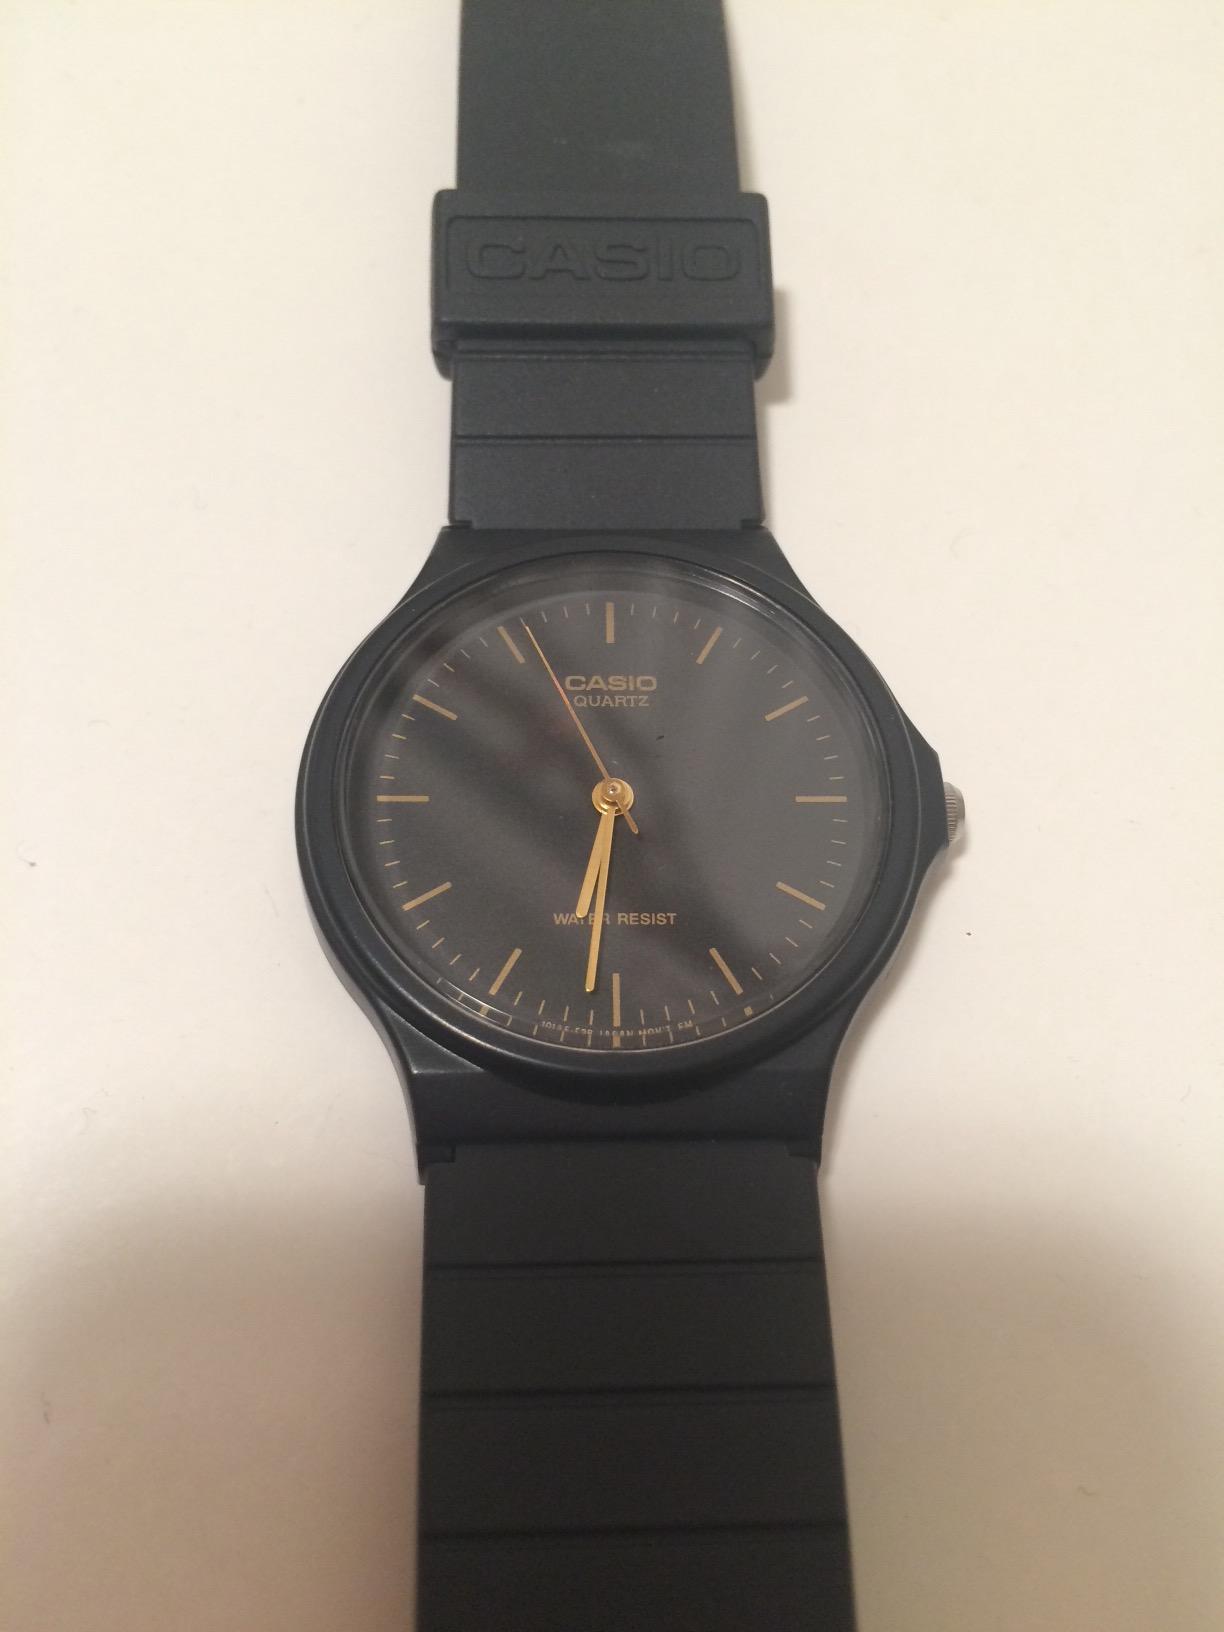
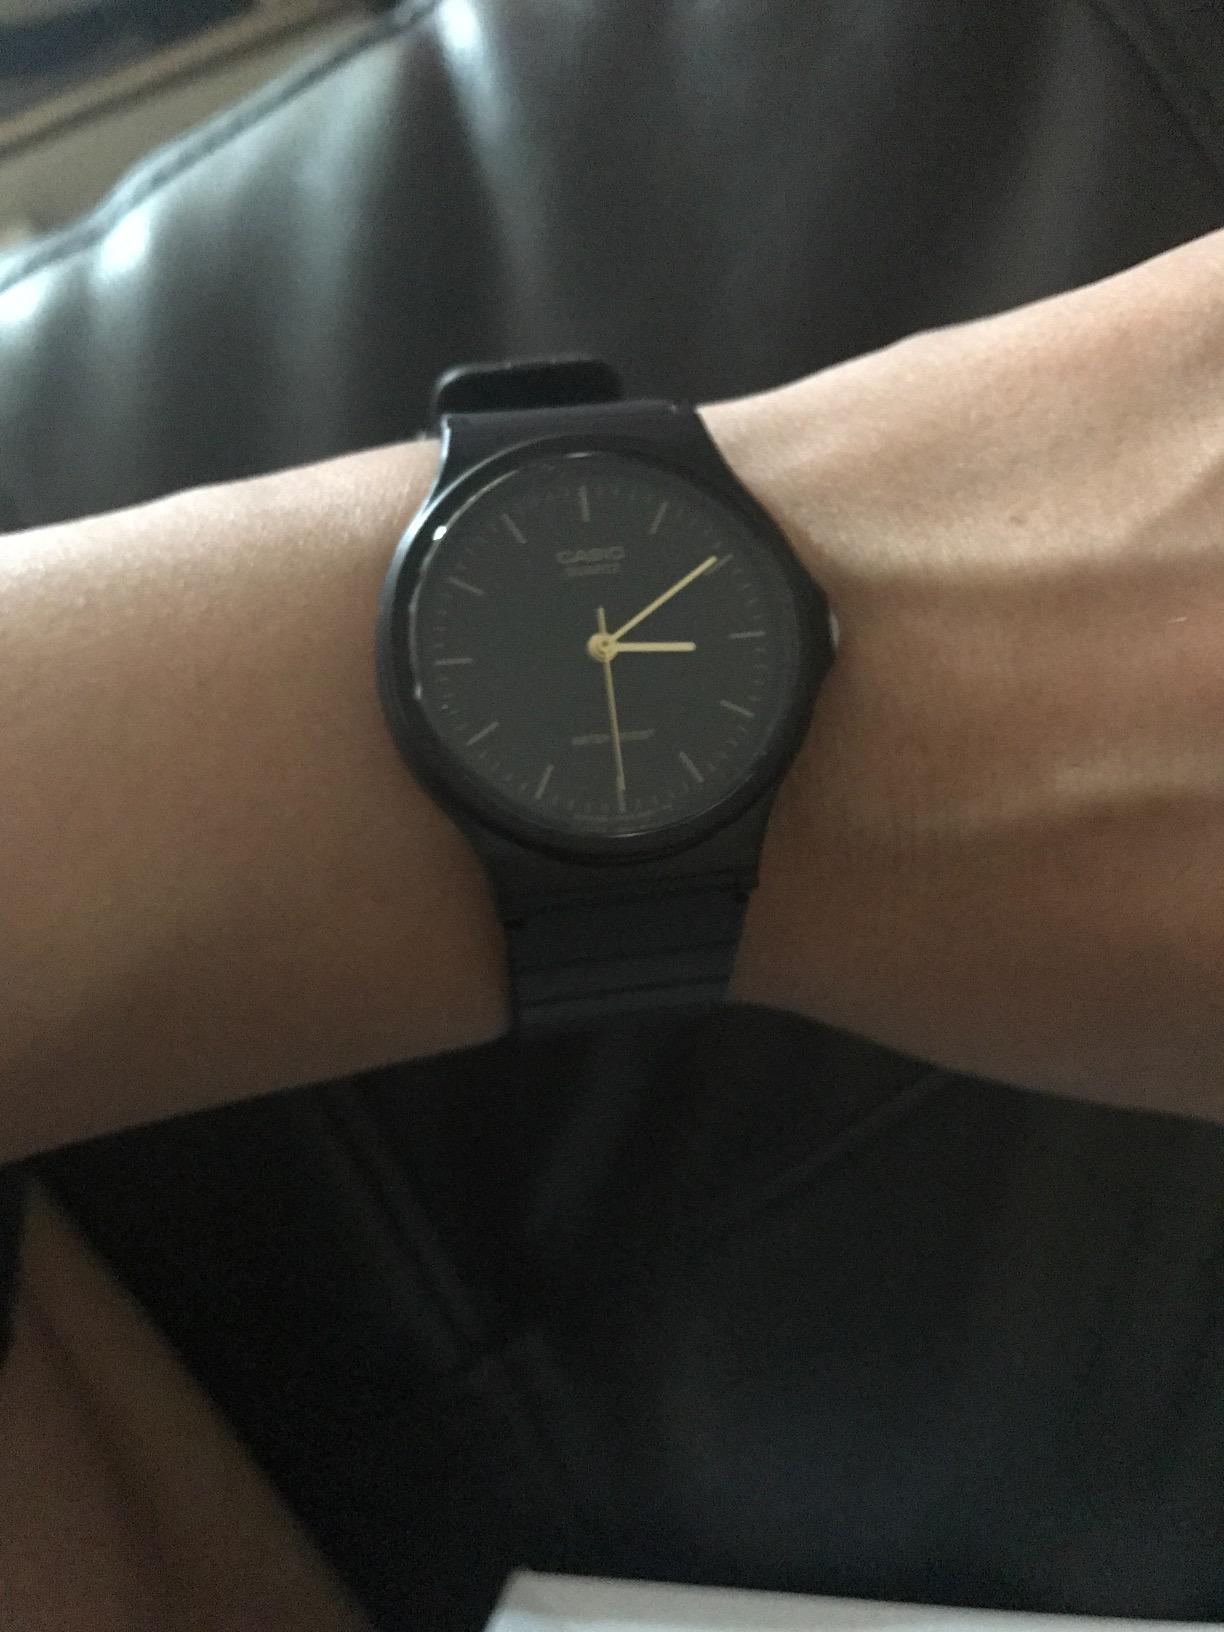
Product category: accessories_watch
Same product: yes